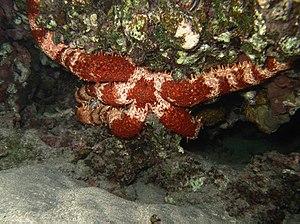
Une ""étoile cloutée"" (Mithrodia clavigera) à la Réunion."
Les Mithrodiidae constituent une famille d'étoiles de mer au sein de l'ordre des Valvatida.
L'étoile de mer cloutée est une espèce d'étoiles de mer de la famille des Mithrodiidae.
L'île de La Réunion est un département d'outre-mer français situé dans le sud-ouest de l'océan Indien.